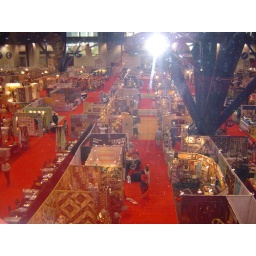
Looking down onto market floor from above